K. Damodaran

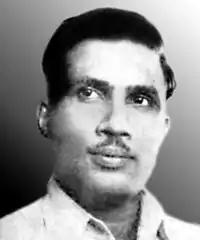

Keezhedathu Damodaran (25 February 1912 – 3 July 1976) was an Indian Marxist theoretician, writer and one of the leaders of the Communist Party of India in Kerala, India.